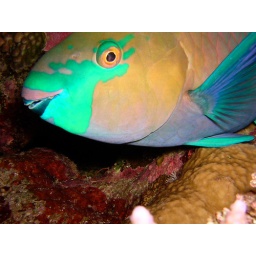
These ugly/beautiful fish can be heard through the water chomping away on the reef-corals.Taken by Aladin